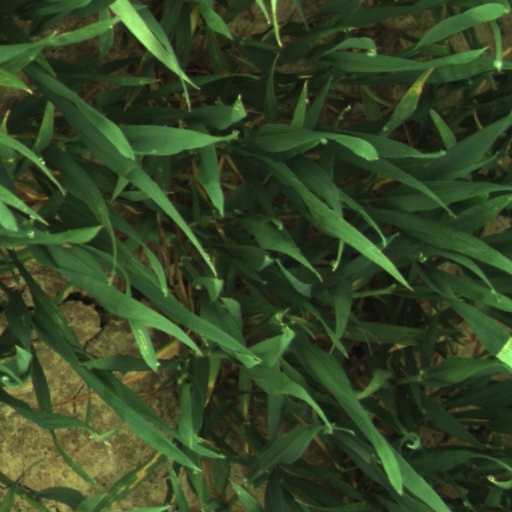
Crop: wheat